John W. Mitchell (United States Air Force)

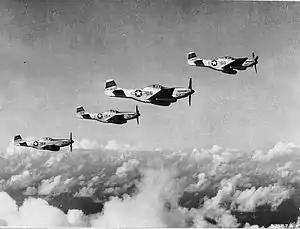
P-51D Mustangs from the 15th Fighter Group flying an escort mission

After the mission, Mitchell served a tour with Headquarters Army Air Forces from June to December 1943. His total score in Guadalcanal was eight enemy planes destroyed. Then he was assigned to the 412th Fighter Group, where he served from December 1943 to April 1945. Mitchell flew Supermarine Spitfires and Hawker Hurricanes as an observer in England in April and May 1945.